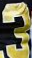
Number: 3